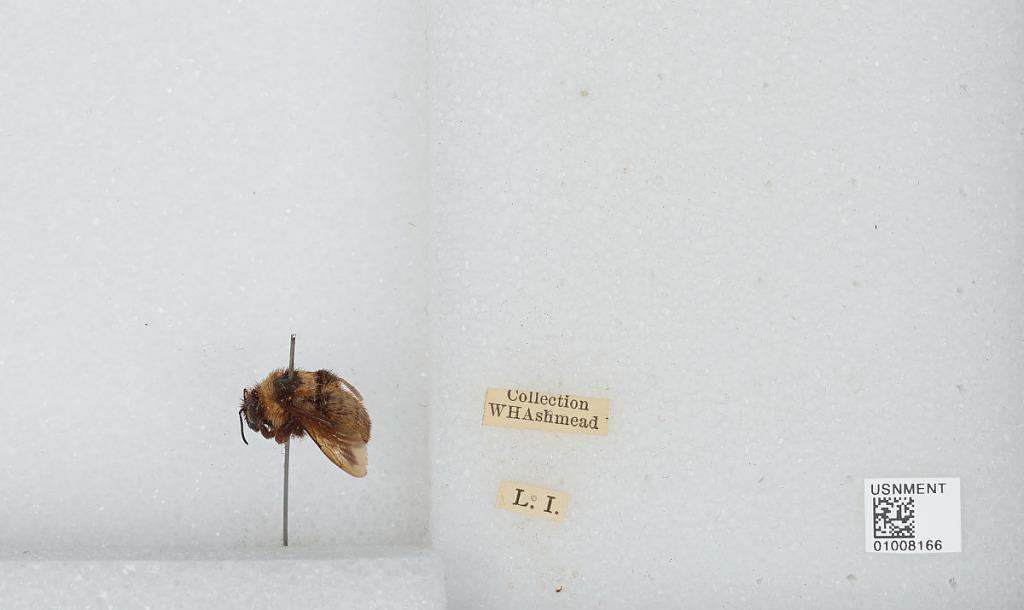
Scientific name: Bombus (Fervidobombus) fervidus fervidus (Fabricius)
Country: United States
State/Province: New York
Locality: Long Island
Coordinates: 40.8168, -73.1996